Blood Letter

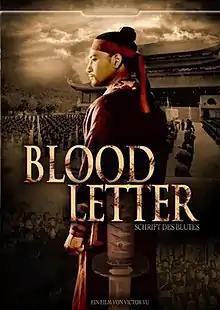
Film Poster (Vietnam release)

Thiên mệnh anh hùng (天命英雄), known as Blood Letter and Sword of the Assassin in English, is a 2012 Vietnamese martial arts action fantasy directed by Victor Vu, produced by Phuong Nam Films and Saiga Films, in association with BHD. One of the most expensive Vietnamese films ever made, "Blood Letter" is considered the first film of its kind, Kiem Hiep (Sword fighter Adventures) in Vietnam. It was released theatrically in Vietnam on January 20, 2012 by Megastar Media. The film was going to be the official submission for Vietnam to the 86th Academy Awards for Best Foreign Language Film. However, on 19 September 2013, the National Cinema Department announced that the film did not meet the AMPAS criteria for distribution.